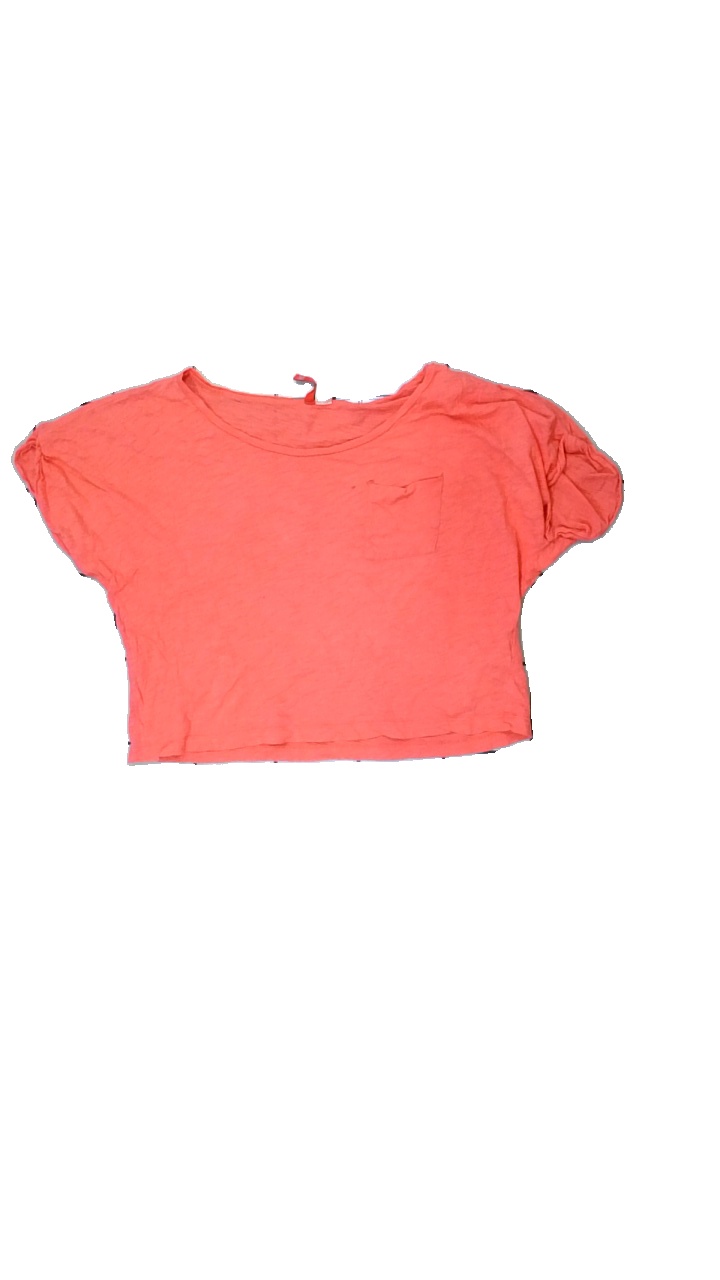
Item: T-shirt (Ladies)
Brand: H&m
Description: cropped pink women's t-shirt
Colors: Pink
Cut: Regular, C-collar
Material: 100% cotton
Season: All
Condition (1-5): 2
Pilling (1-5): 4
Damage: holes around pocket area
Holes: Major
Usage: Export
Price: <50